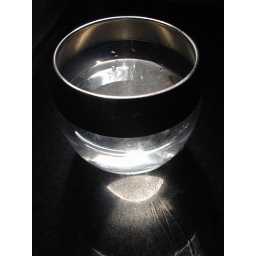
Nice light through the window by chance one day on the kitchen counter.. not set up at all.